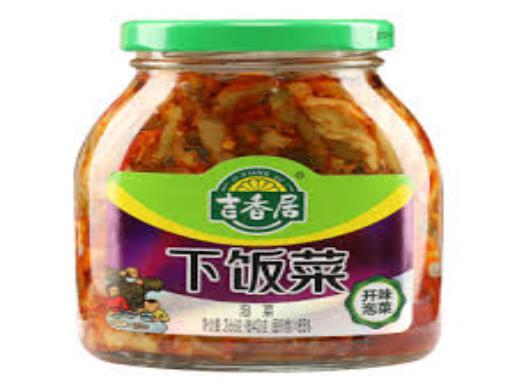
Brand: jixiangju
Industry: Food